History of Saudi Arabia

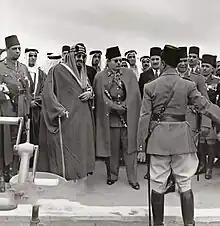
Abdulaziz (left) and Farouk checking an Egyptian Army unit in 1946. Other people picture include princes Fahd, Abdullah, and Mishaal, as well as prince Muhammad Abdel Moneim.

The Arab army comprised bedouin and others from across the peninsula, but not the Al Saud and their allied tribes, who did not participate in the revolt partly because of a long-standing rivalry with the Sharifs of Mecca and partly because their priority was to defeat the Al Rashid for control of the interior. Nevertheless, the revolt played a part in the Middle-Eastern Front and tied down thousands of Ottoman troops, thereby contributing to the Ottomans' World War I defeat in 1918.